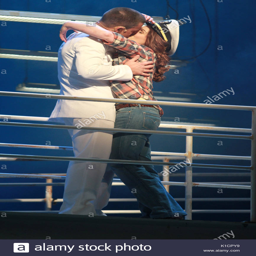
based on the iconic movie and now adapted for the stage by scriptwriter with person